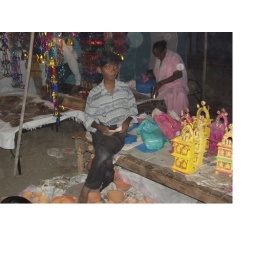
A boy in the market selling the earthen temples, which are used at Diwali night to pray.